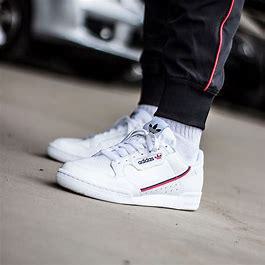
Brand: Adidas
Model: Continental 80